John Atta Mills

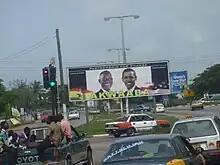
President Mills featured on a billboard with Former US President Barack Obama

In 2000, Mills became the NDC's candidate for the 2000 presidential election after Rawlings had served his constitutionally mandated terms as president. The main rival for Mills' own bid for the presidency was John Agyekum Kufuor, who was running as the candidate for the opposition New Patriotic Party (NPP). In the heat of the 2000 presidential campaign, Mills was roundly criticized for statements that if elected he would consult with Rawlings daily. In the first round, held on 7 December 2000, Mills gained 44.8% of the vote, Kufuor won the first round with 48.4%, thus forcing a second round. On 28 December 2000, Kufuor defeated Mills with 56.9% of the vote and was sworn in as president on 7 January 2001.